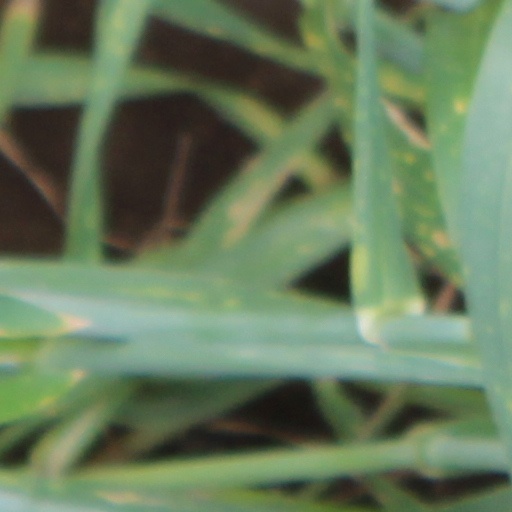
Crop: wheat